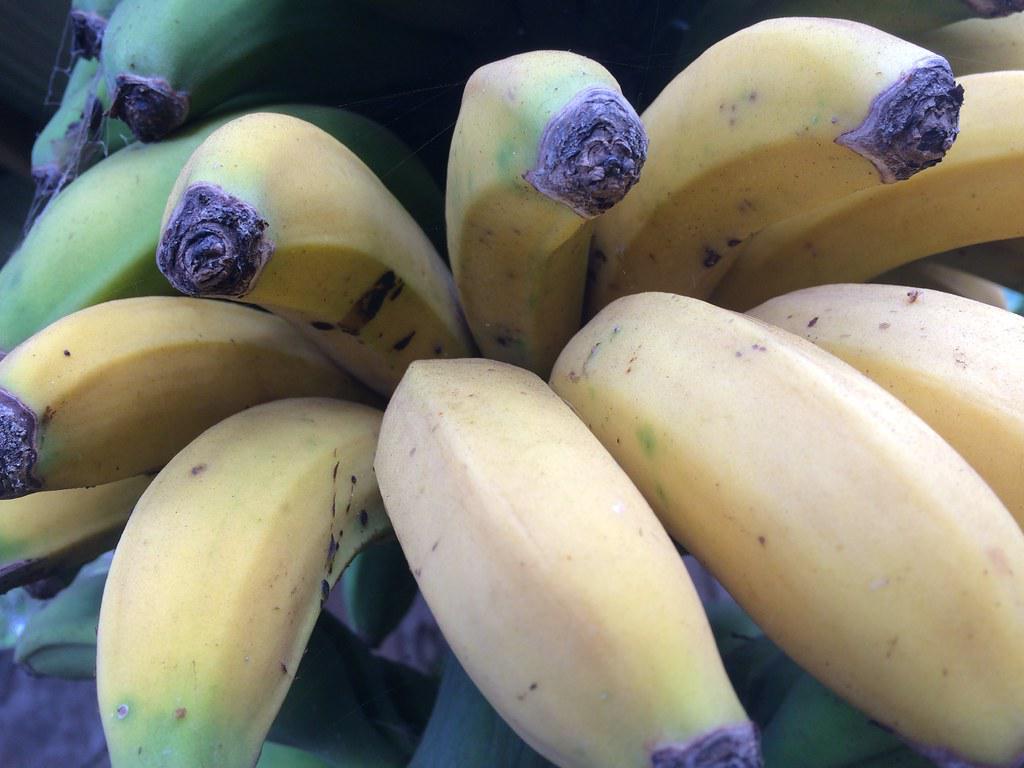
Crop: unknown
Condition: banana_banana_cigar_end_rot